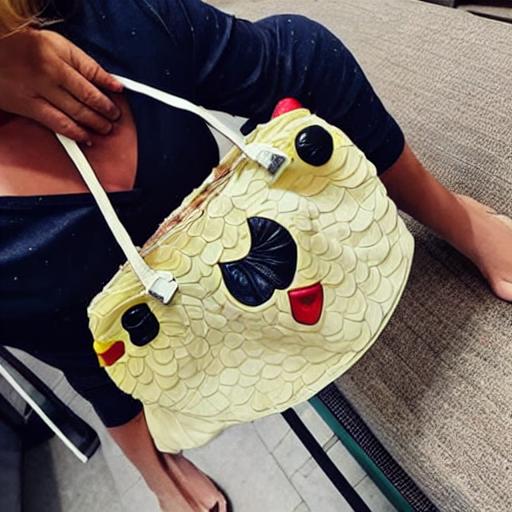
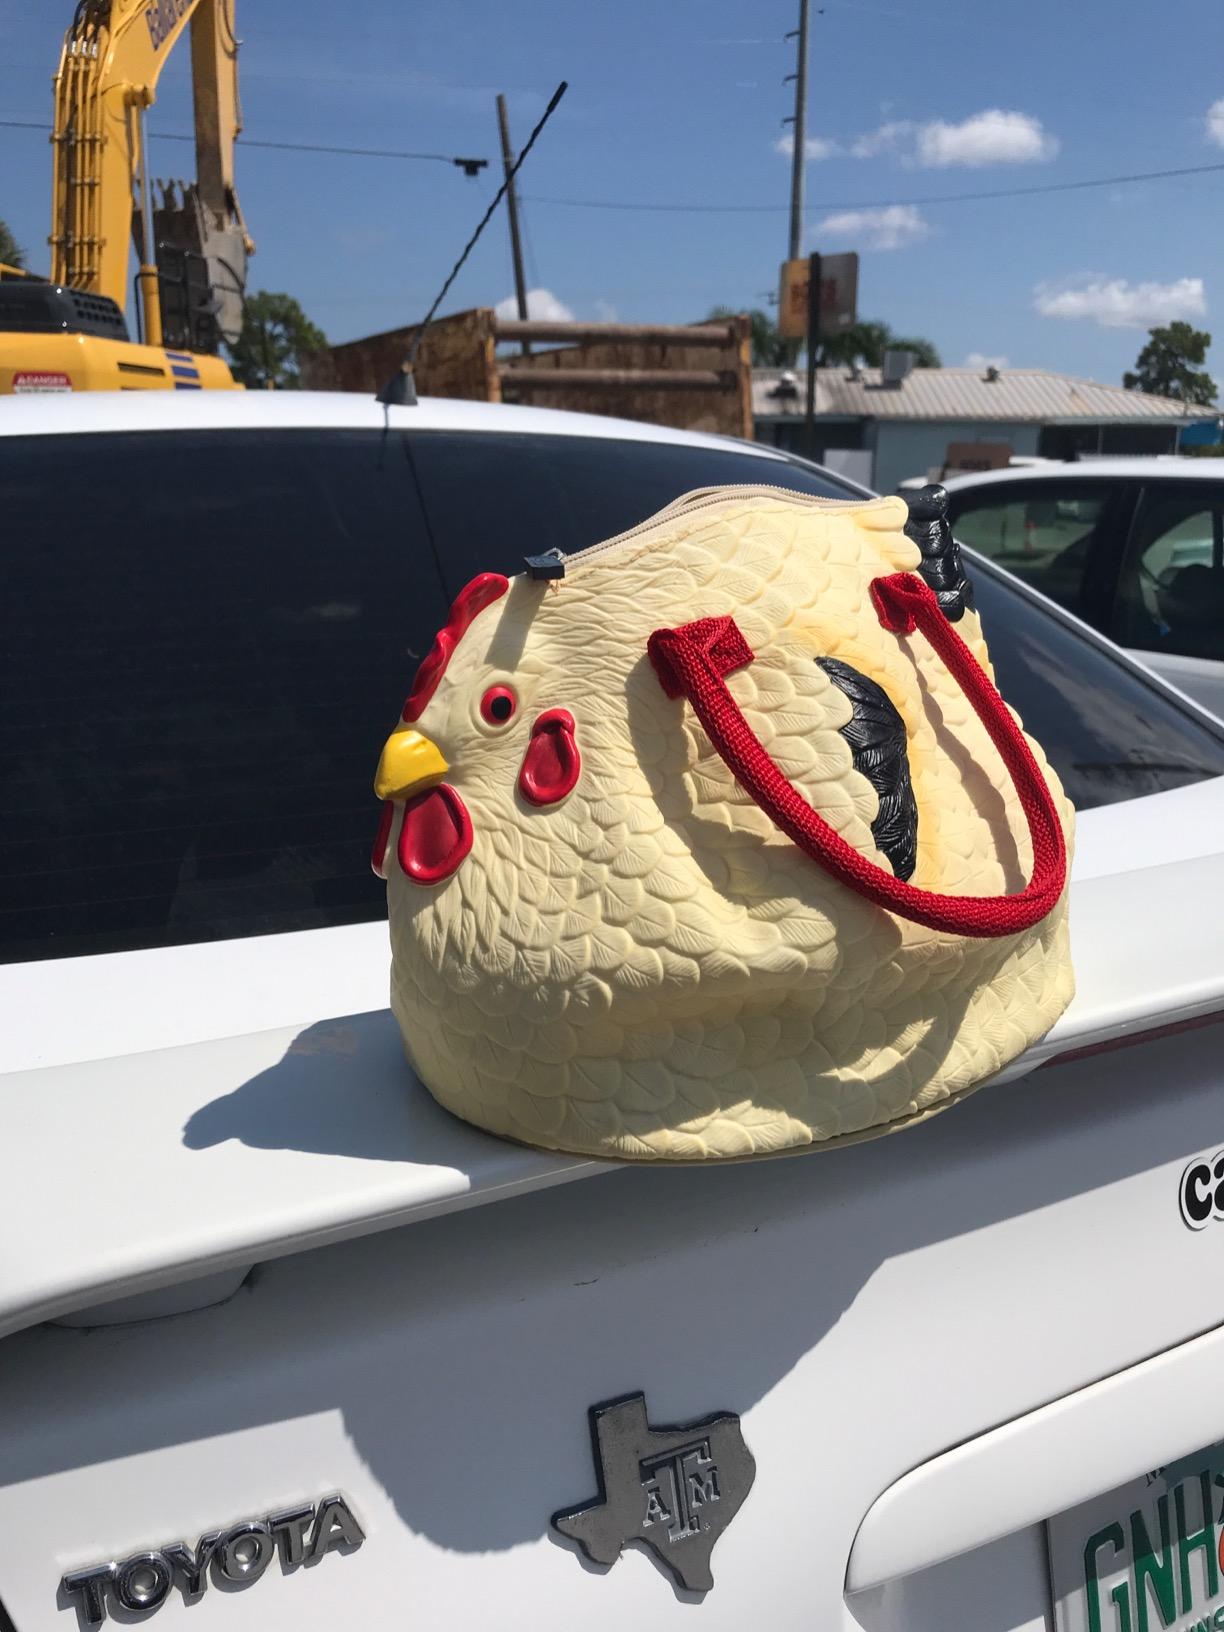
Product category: accessories_handbag
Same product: no